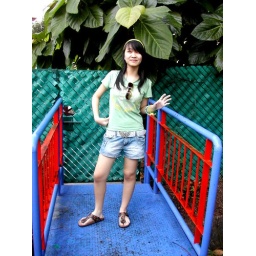
cute bridge near my house, guess what's it for.its a back entrance to a small kindergarten!lol